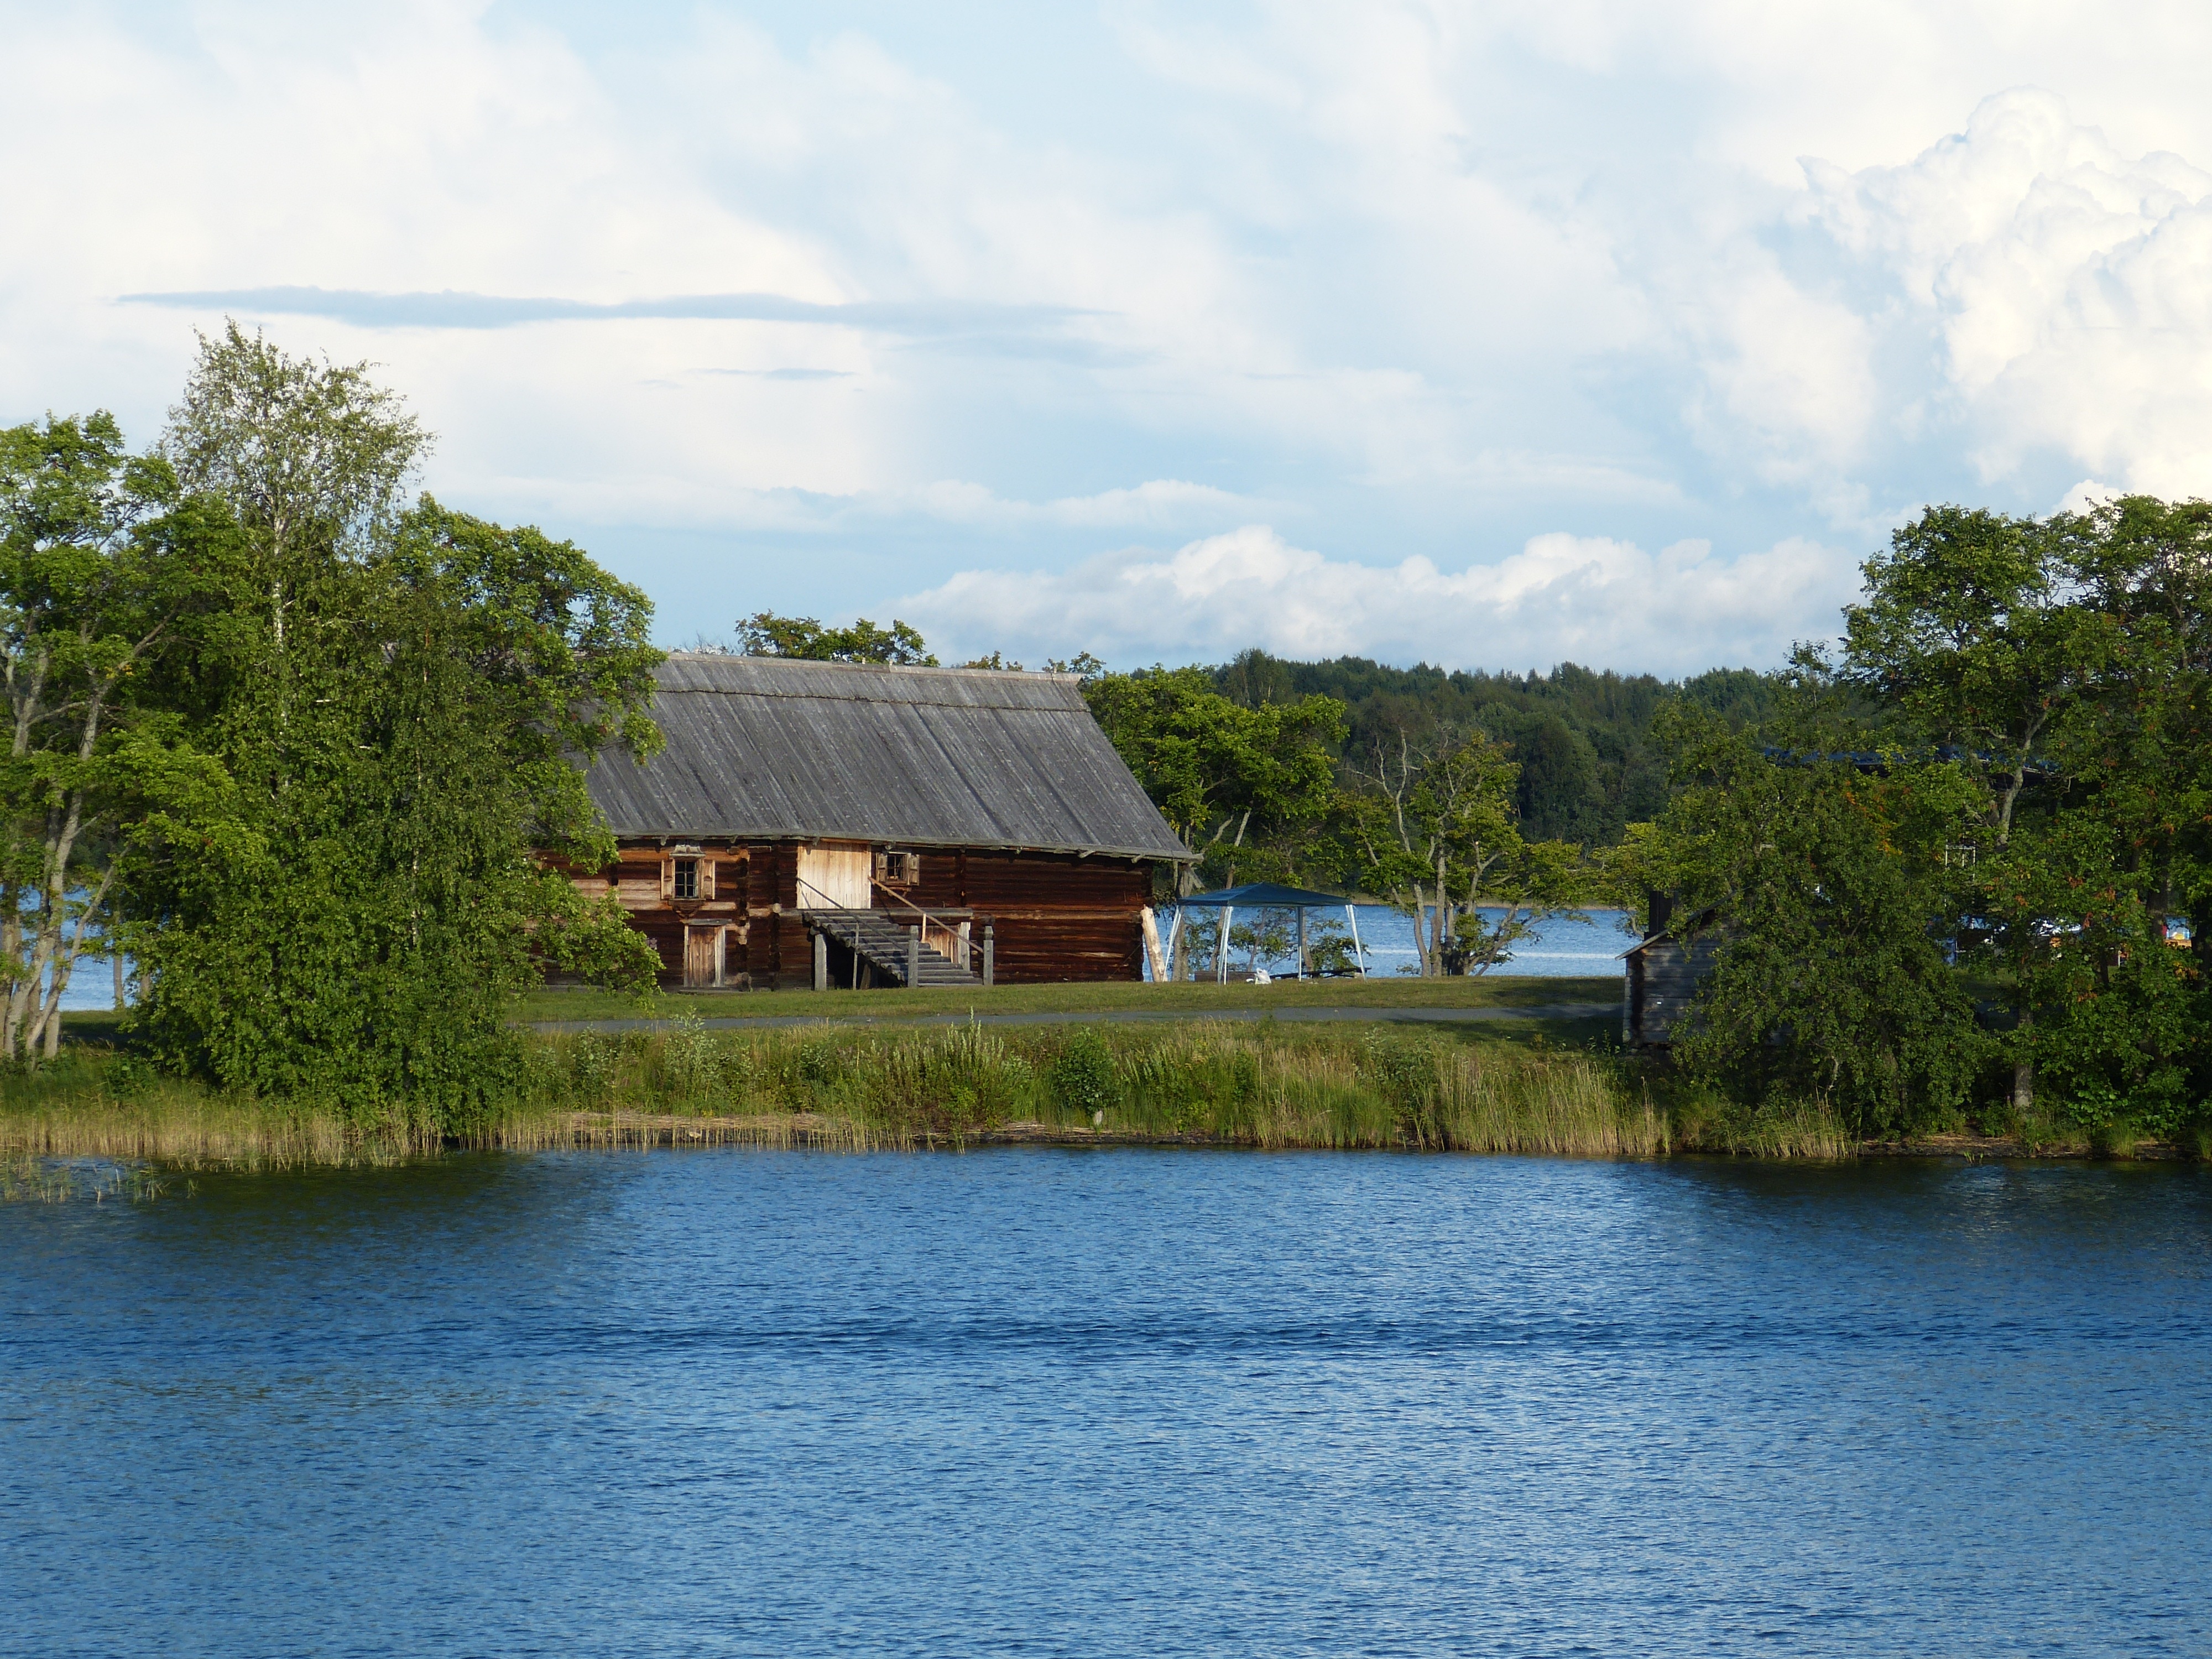
tree, water, wood, house, lake, river, pond, idyllic, reflection, reservoir, tourism, waterway, world heritage, cruise, farmhouse, russia, historically, rural area, river cruise, golden ring, kishi